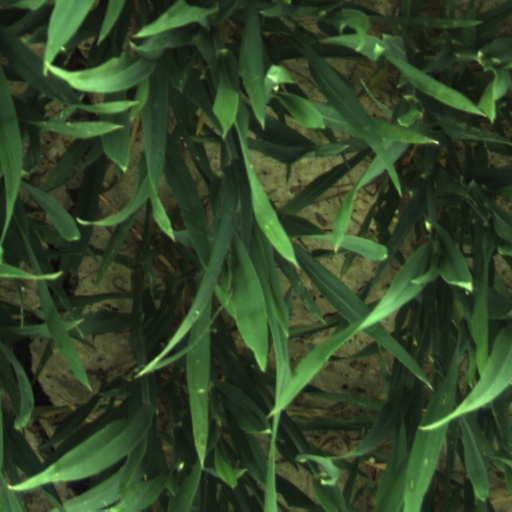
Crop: wheat